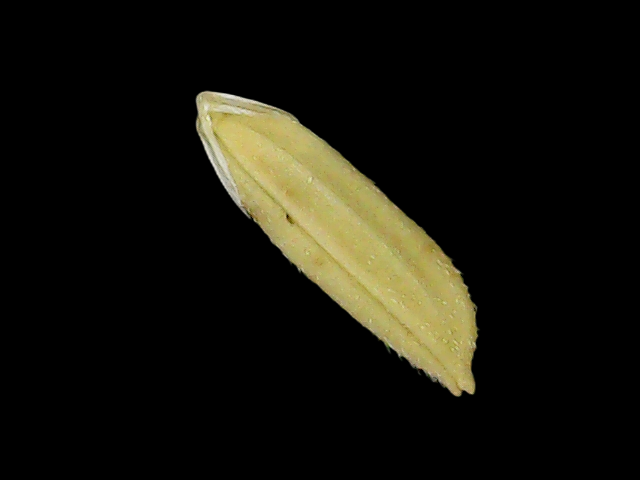
Rice variety: Bd75